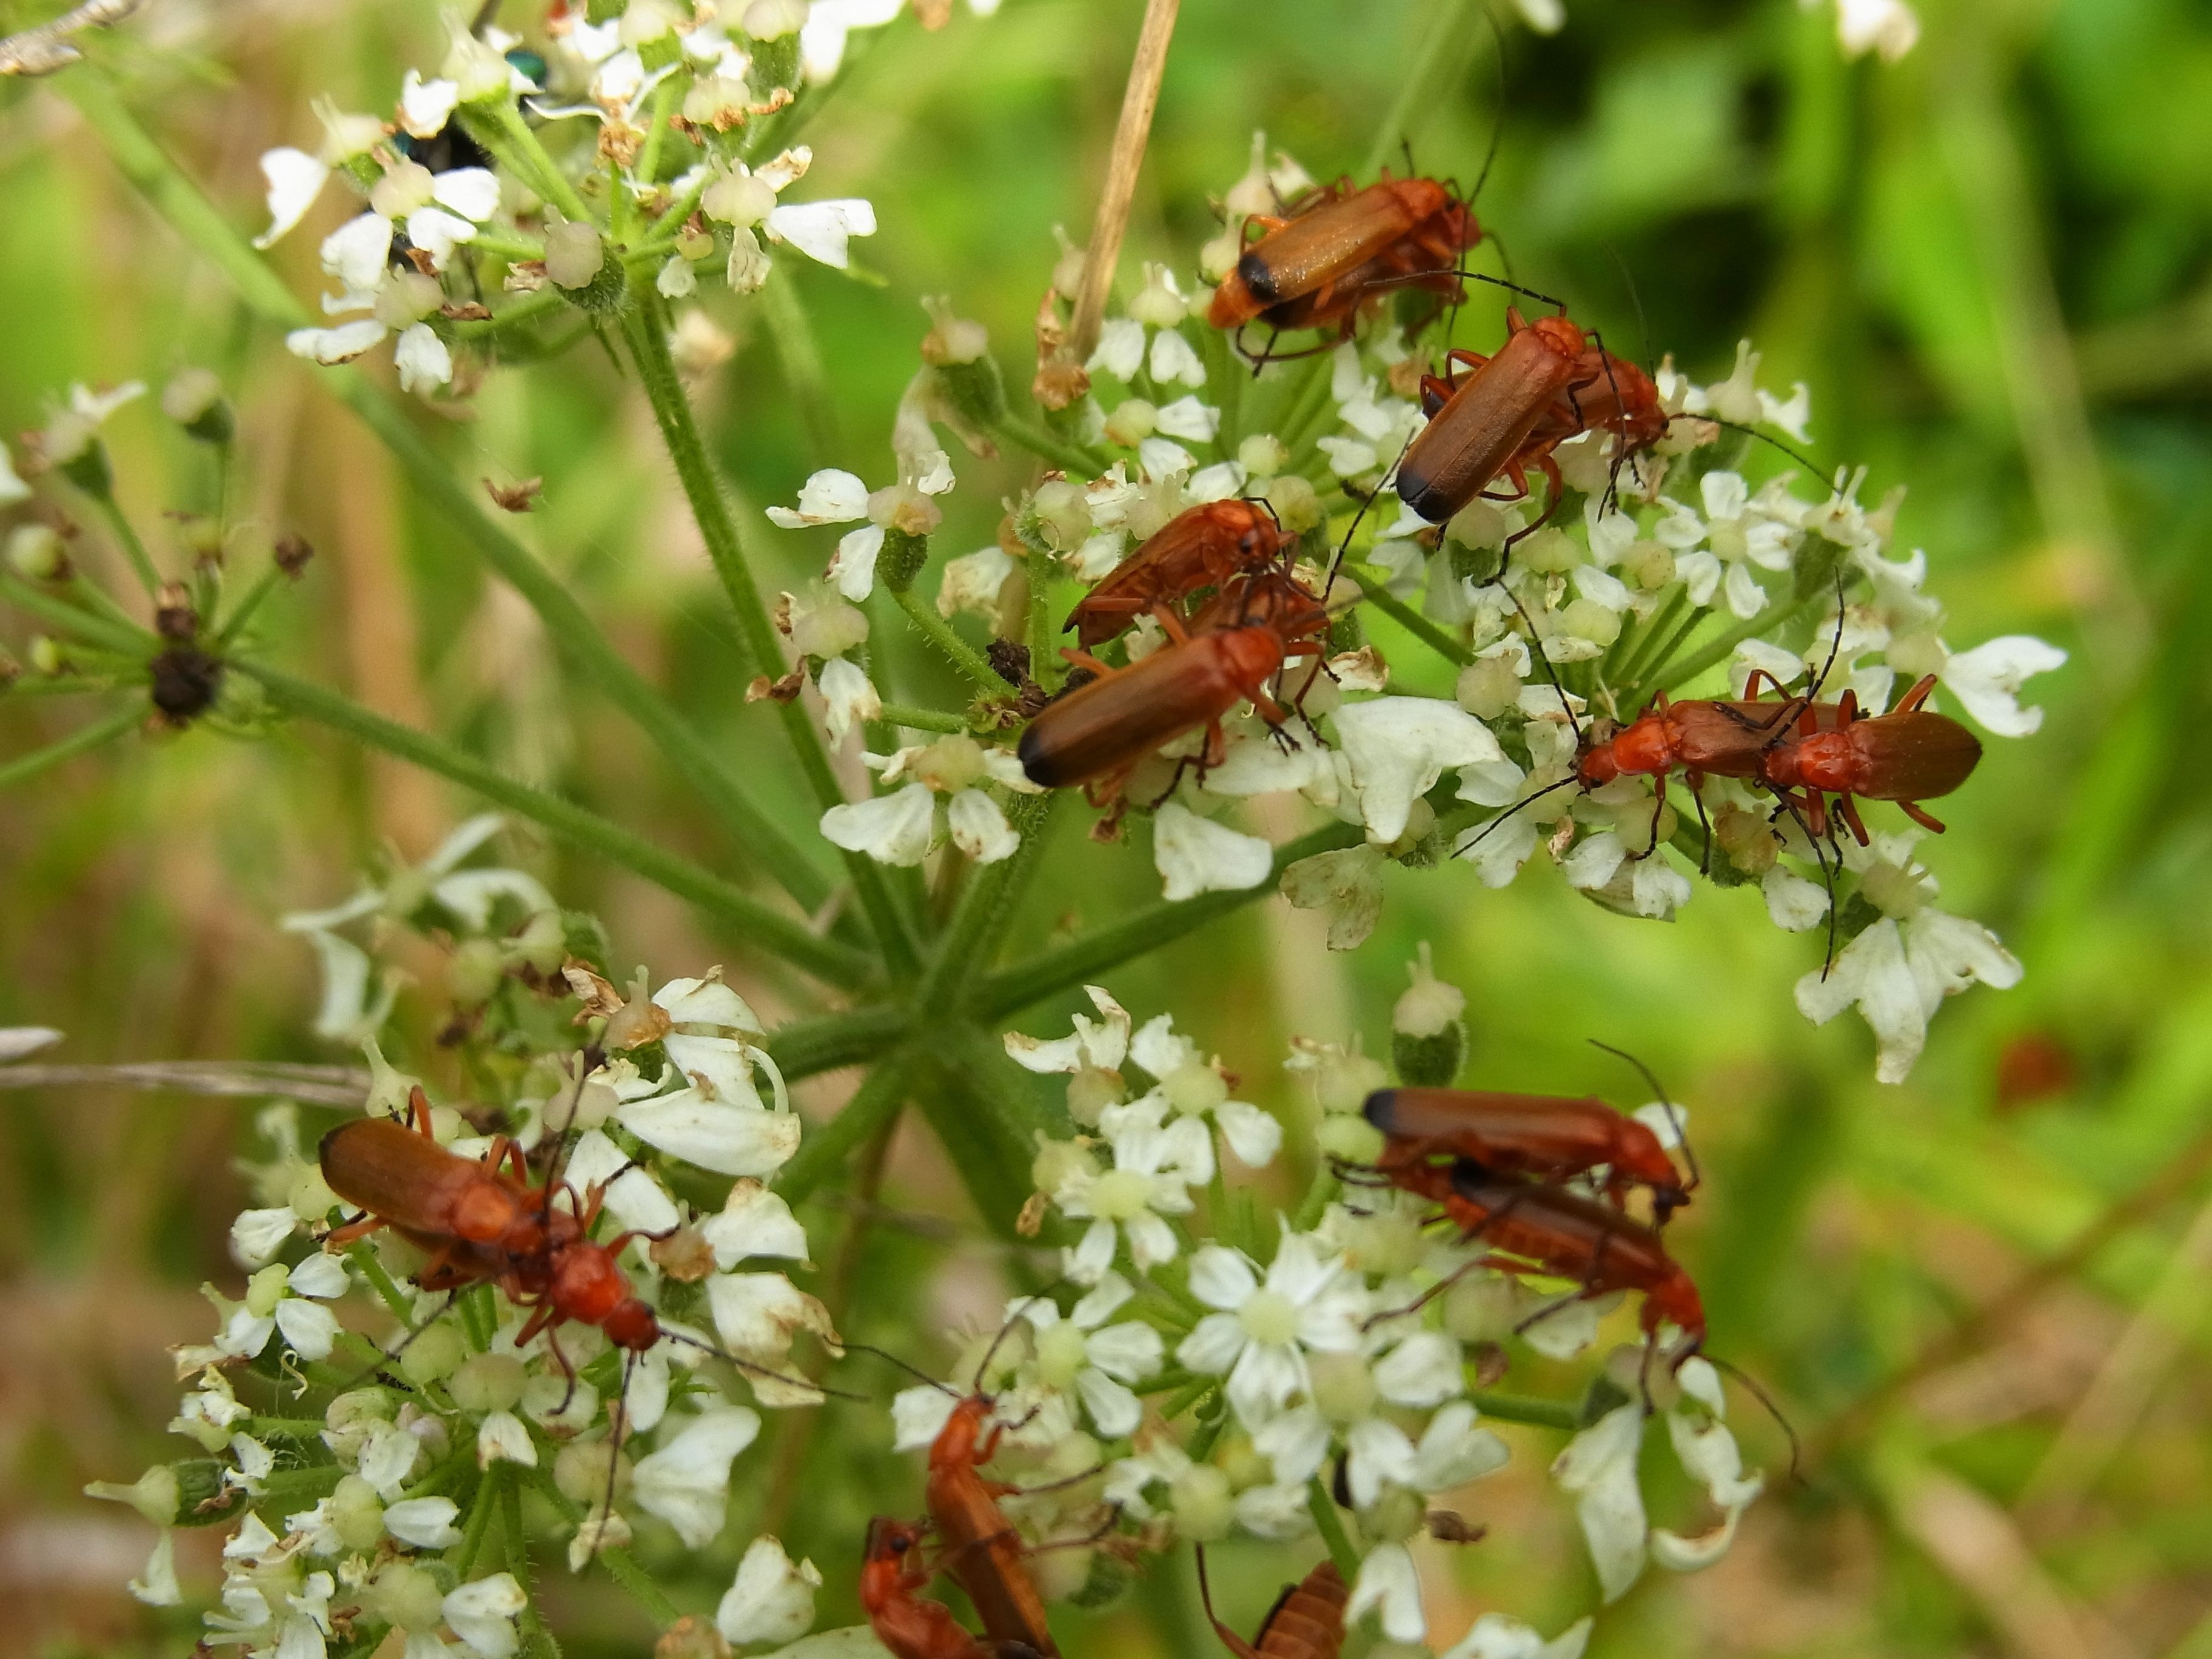
nature, forest, blossom, plant, meadow, leaf, flower, animal, food, herb, produce, insect, botany, flora, wildflower, shrub, beetle, wirbellos, macro photography, flowering plant, soldier beetle, land plant